Arachnoid cyst

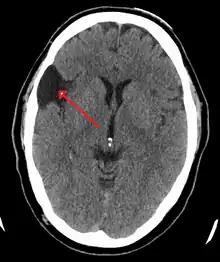
Arachnoid cyst as seen on a CT image of the brain

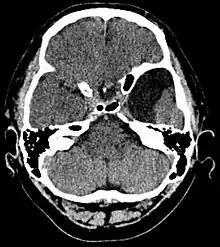
Axial CT showing a typical arachnoid cyst left temporal

Diagnosis is principally by MRI. Frequently, arachnoid cysts are incidental findings on MRI scans performed for other clinical reasons. In practice, diagnosis of symptomatic arachnoid cysts requires symptoms to be present, and many with the disorder never develop symptoms.